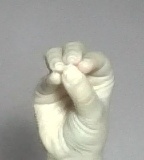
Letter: ha